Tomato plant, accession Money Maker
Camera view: bottom (45 deg); turntable rotation: 180 degrees
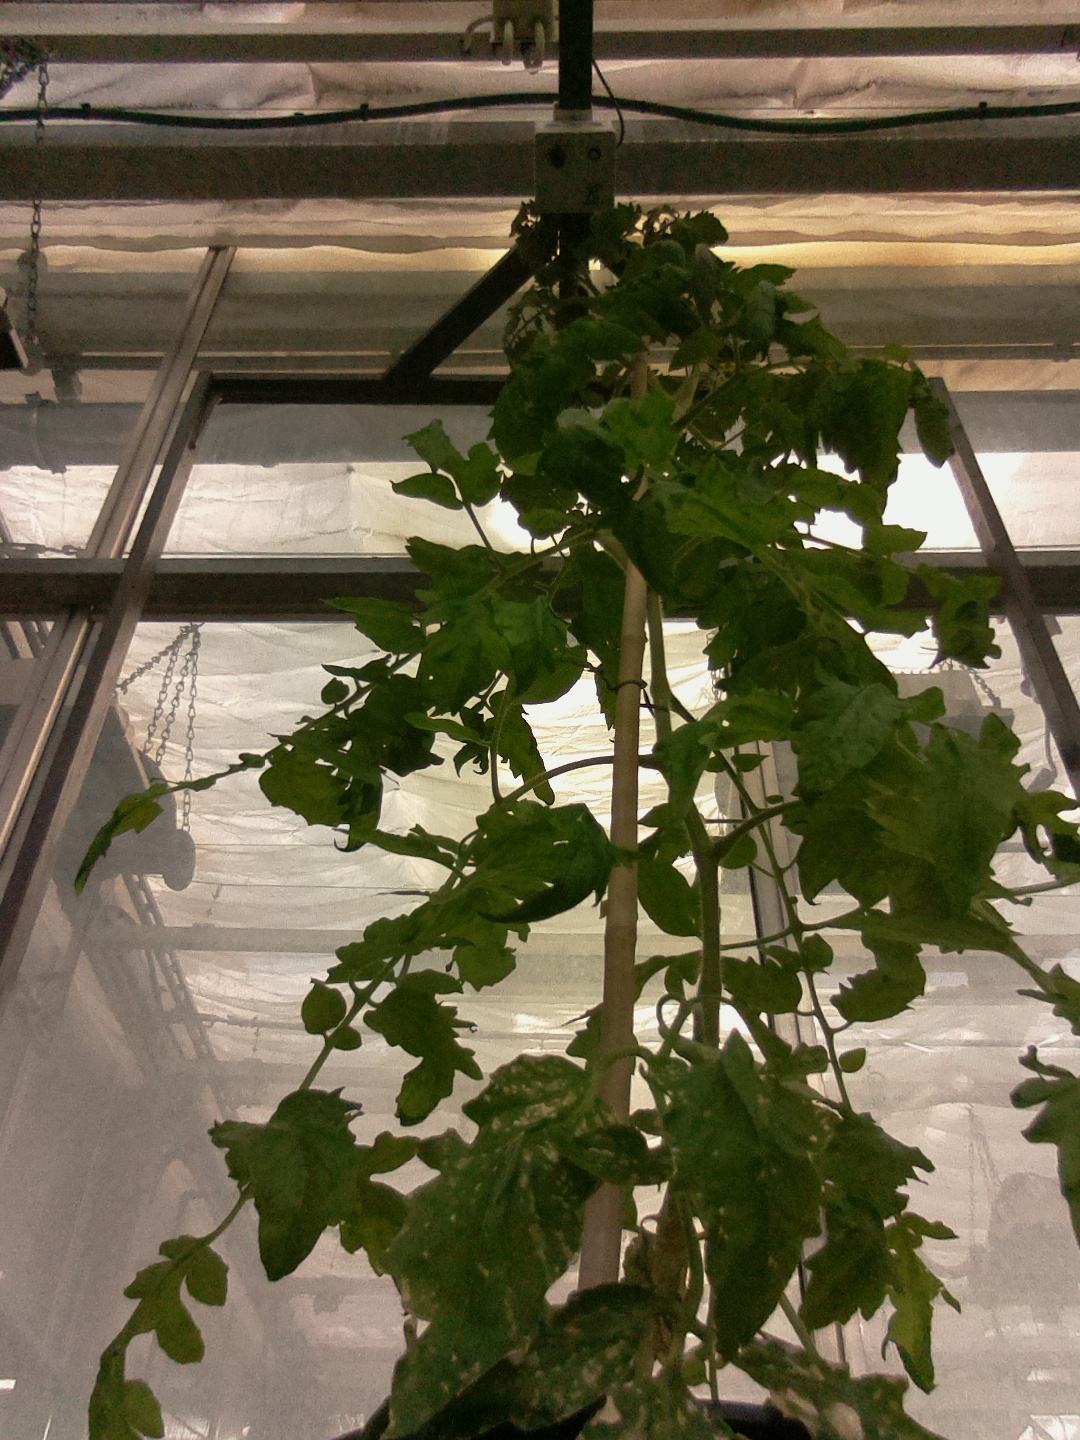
BBCH growth stage 62: 20%-30% of flowers open